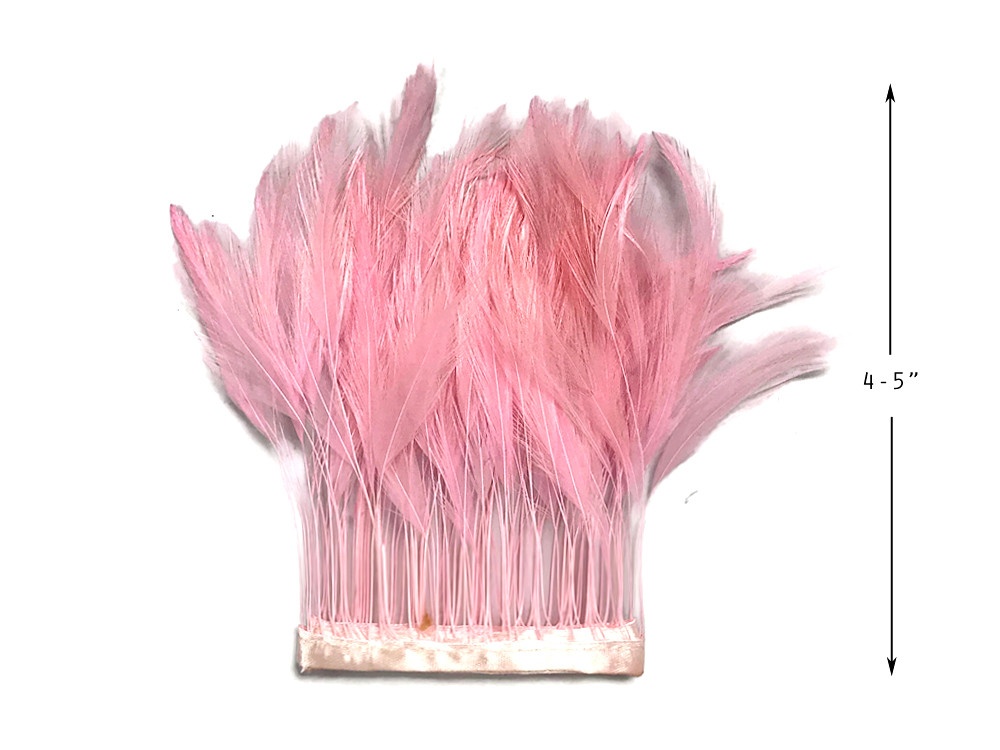
1 Yard - Light Pink Stripped Rooster Neck Hackle Eyelash Wholesale Feather Trim (Bulk)
This listing is for 1 yard of stripped rooster hackle feathers dyed in light pink. These stripped rooster hackle feathers are made from the cape feathers on the rooster's neck that have been stripped and sewn onto a polyester-blend based tape . You can easily pull the off the trim and incorporate the black feathers into your design. The feathers are approximately 4-5" tall . There are approximately 100 feathers in this yard . This hackle feathers are bleached and dyed in various colors. You can use these feathers for fly tying, jewelry making, millinery, costume making and so much more! The stripping on the rooster feathers is a unique look that comes from stripping approximately 3/4 of the lower part of the feather leaving the beautiful tips . The tips of the hackle are much smaller and delicate looking than our stripped coque tail feather. Wholesale and bulk purchase of these stripped feathers is available. Feathers are in stock and ready for immediate shipment. Please note that dyed feathers may vary slightly in color as a result of being in different dye lots. Although the differences should only be slight, please contact us if you need the colors to match.
Brand: Moonlight Feather
Category: Arts & Entertainment > Hobbies & Creative Arts > Arts & Crafts > Art & Crafting Materials > Embellishments & Trims > Feathers > Rooster Feathers